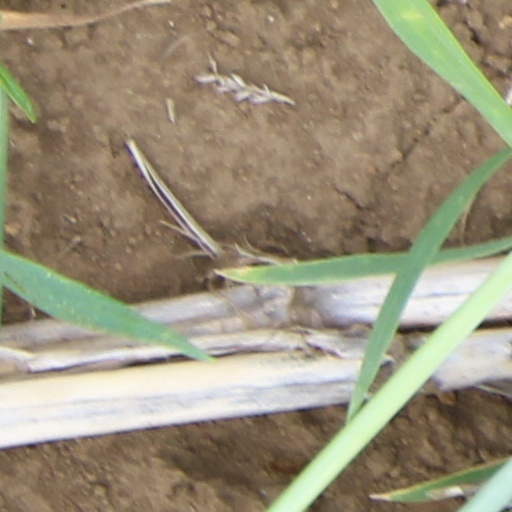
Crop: wheat